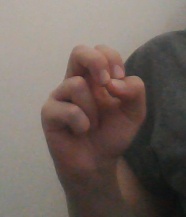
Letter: gaaf